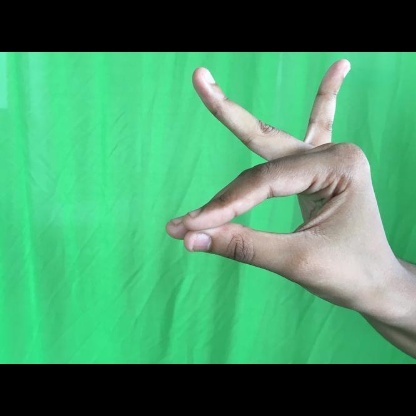
Mudra: Katakamukha